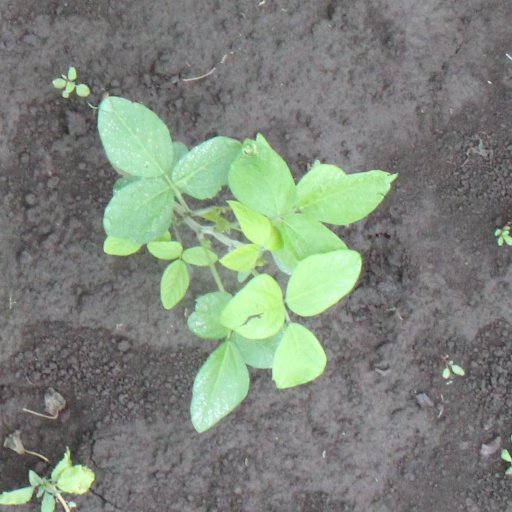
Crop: soybean